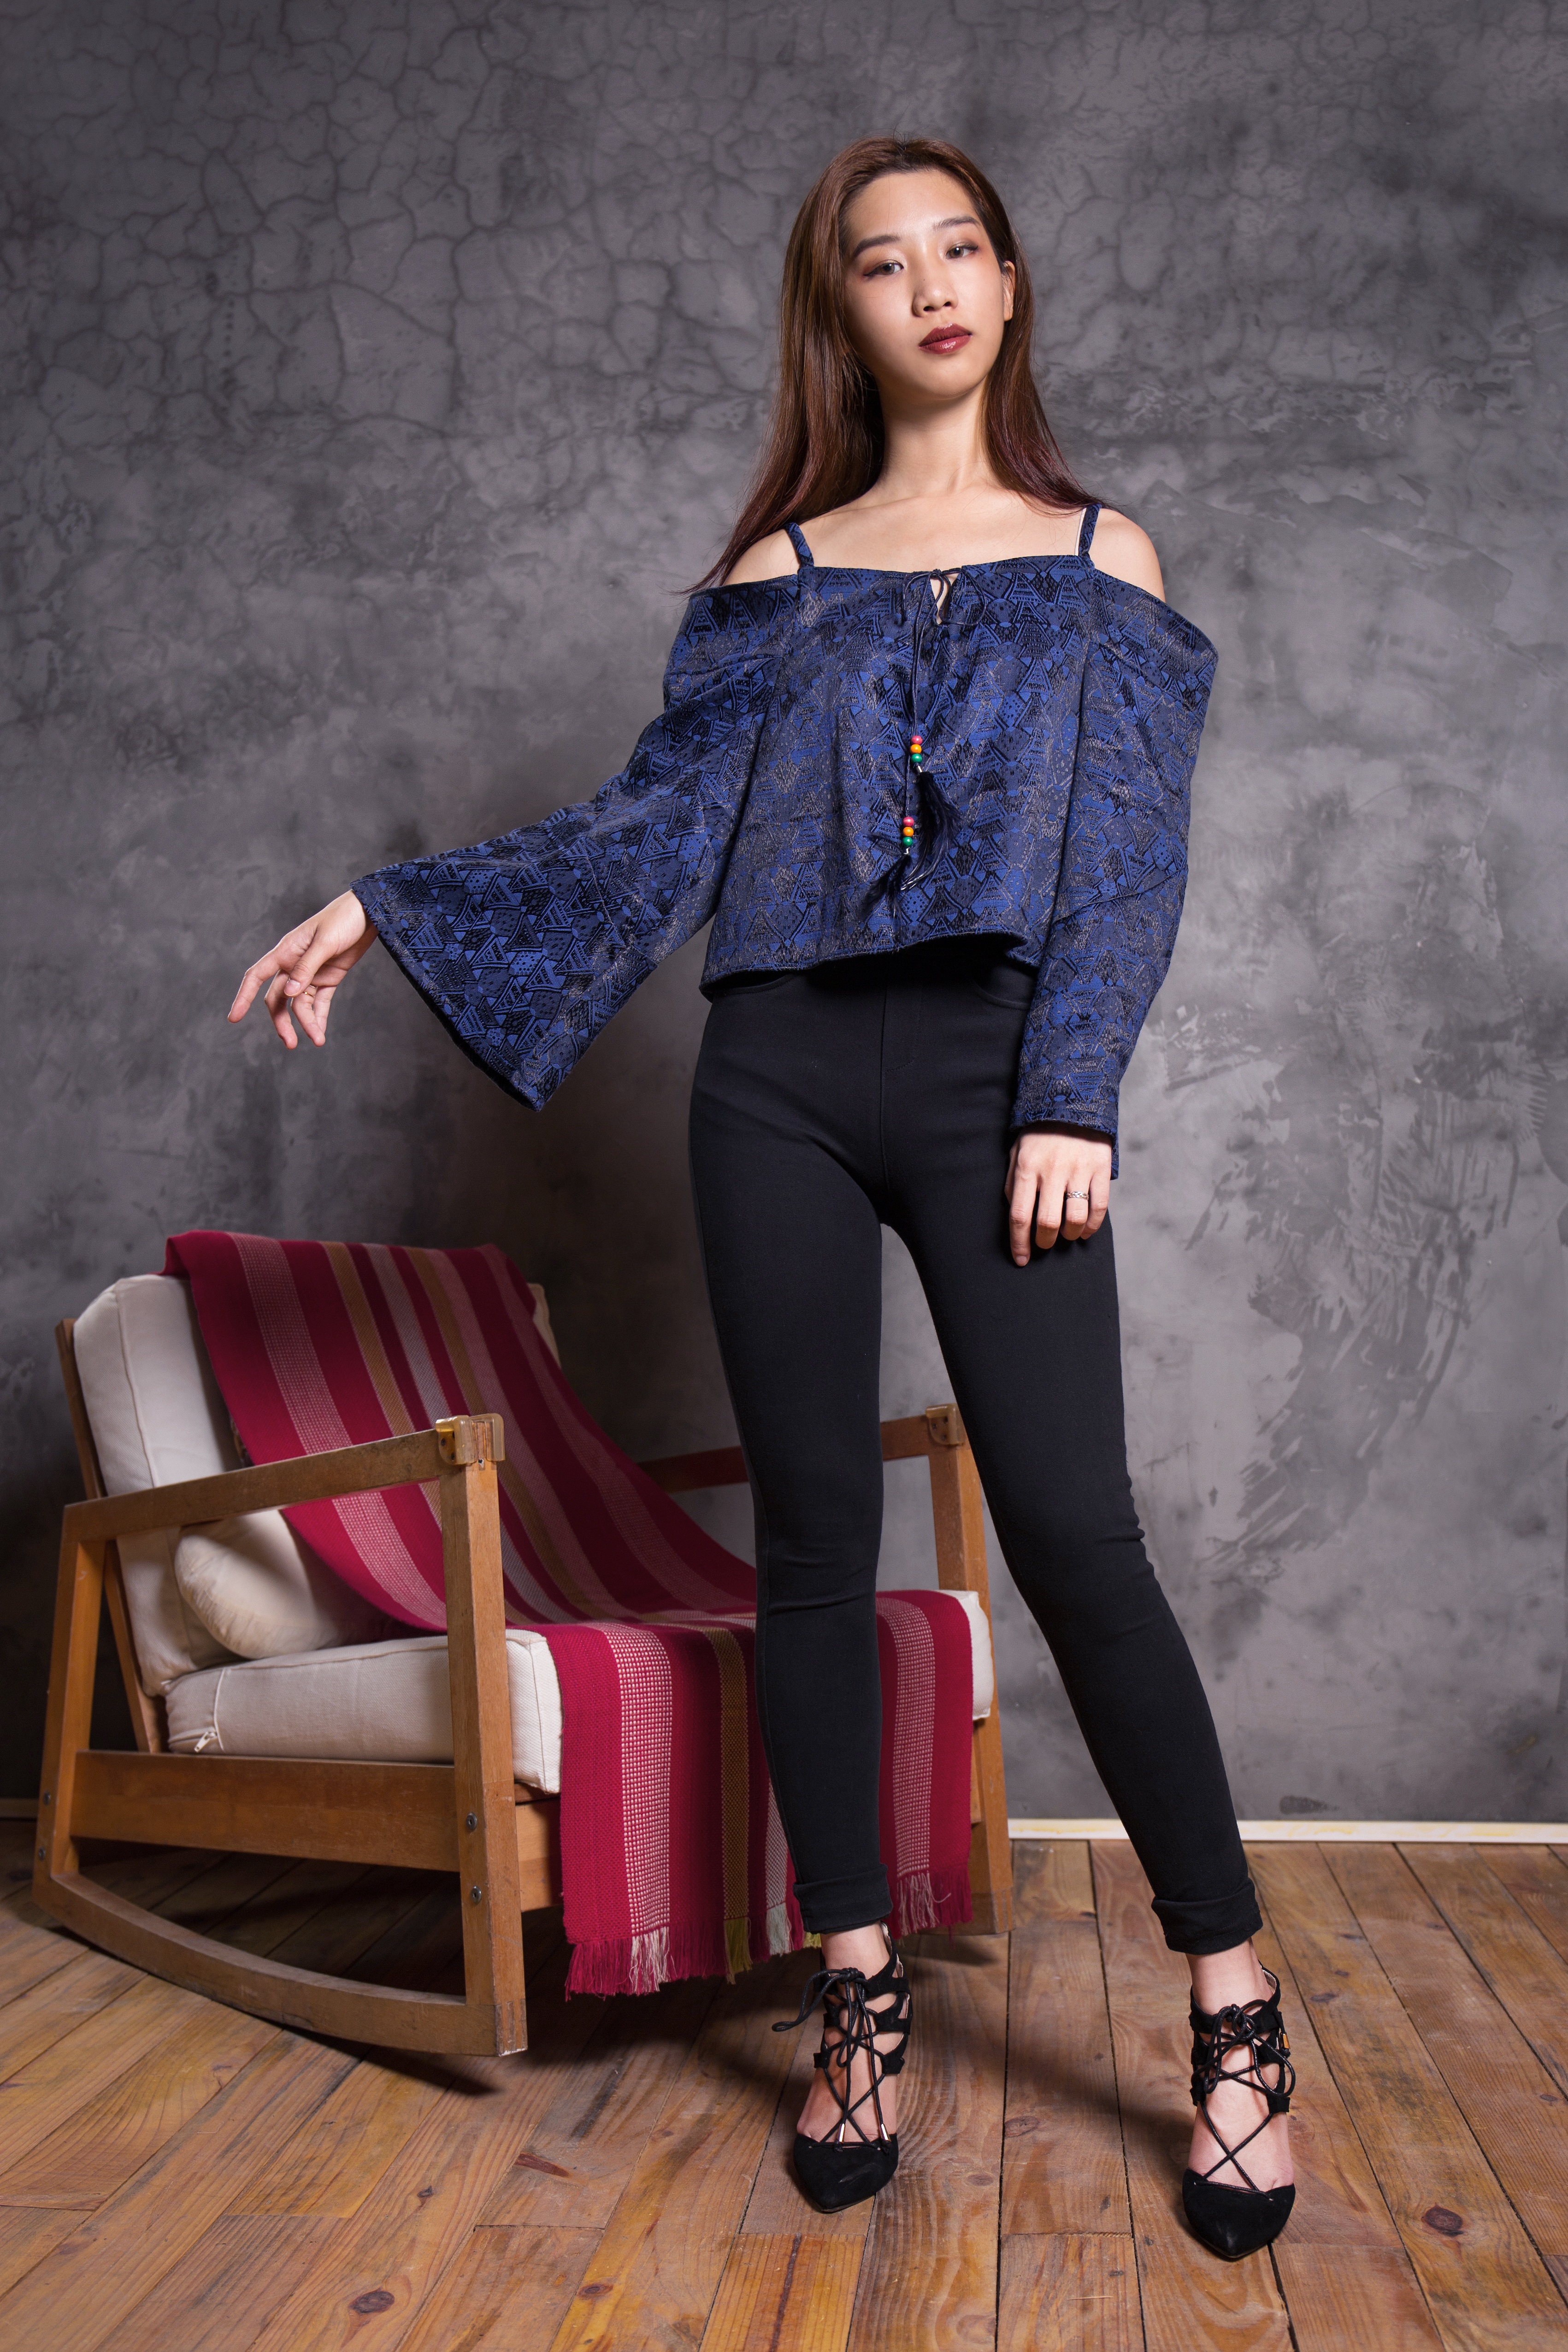
woman, window, leg, model, young, spring, sitting, asia, fashion, blue, clothing, human body, pants, back, thigh, footwear, beautiful, armchair, tights, permanent, photo shoot, high heeled shoes, human positions, gray wall